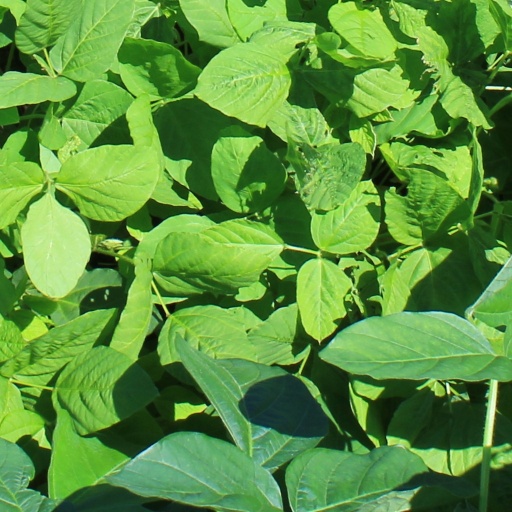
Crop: soybean